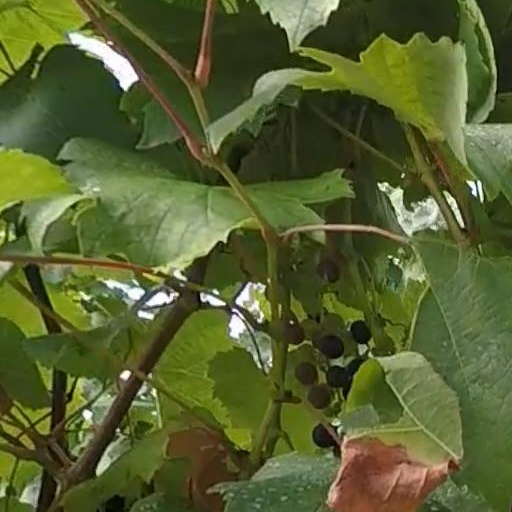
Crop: grape